Armin Steigenberger

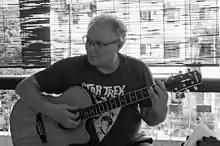
Steigenberger playing guitar at Bistaar, Chattogram in 2017.

Steigenberger studied architecture at Technical University of Munich and worked until 2000 in the same profession. Since then he has worked as a freelance and writing reviews and organizing reading and writing seminars. In addition, he moderates two radio broadcasts for and is co-editor of the literary magazine "Außer.dem". He is a member of the poetry group Rhyme Free and was from 2008 to 2011 participant in the Darmstadt Text Workshop Kurt Drawert. Together with Karin Fellner, he is considered one of the driving forces in the development of a contemporary Munich lyric poetry scene. Steigenberger mainly writes poetry, but also published a novel and wrote plays. Numerous texts also appeared in literary journals (e.g. "Das Gedicht", "lauter niemand", "NDL", "Ostragehege") and anthologies (e.g. Jahrbuch der Lyrik in 2020, "Versnetze").